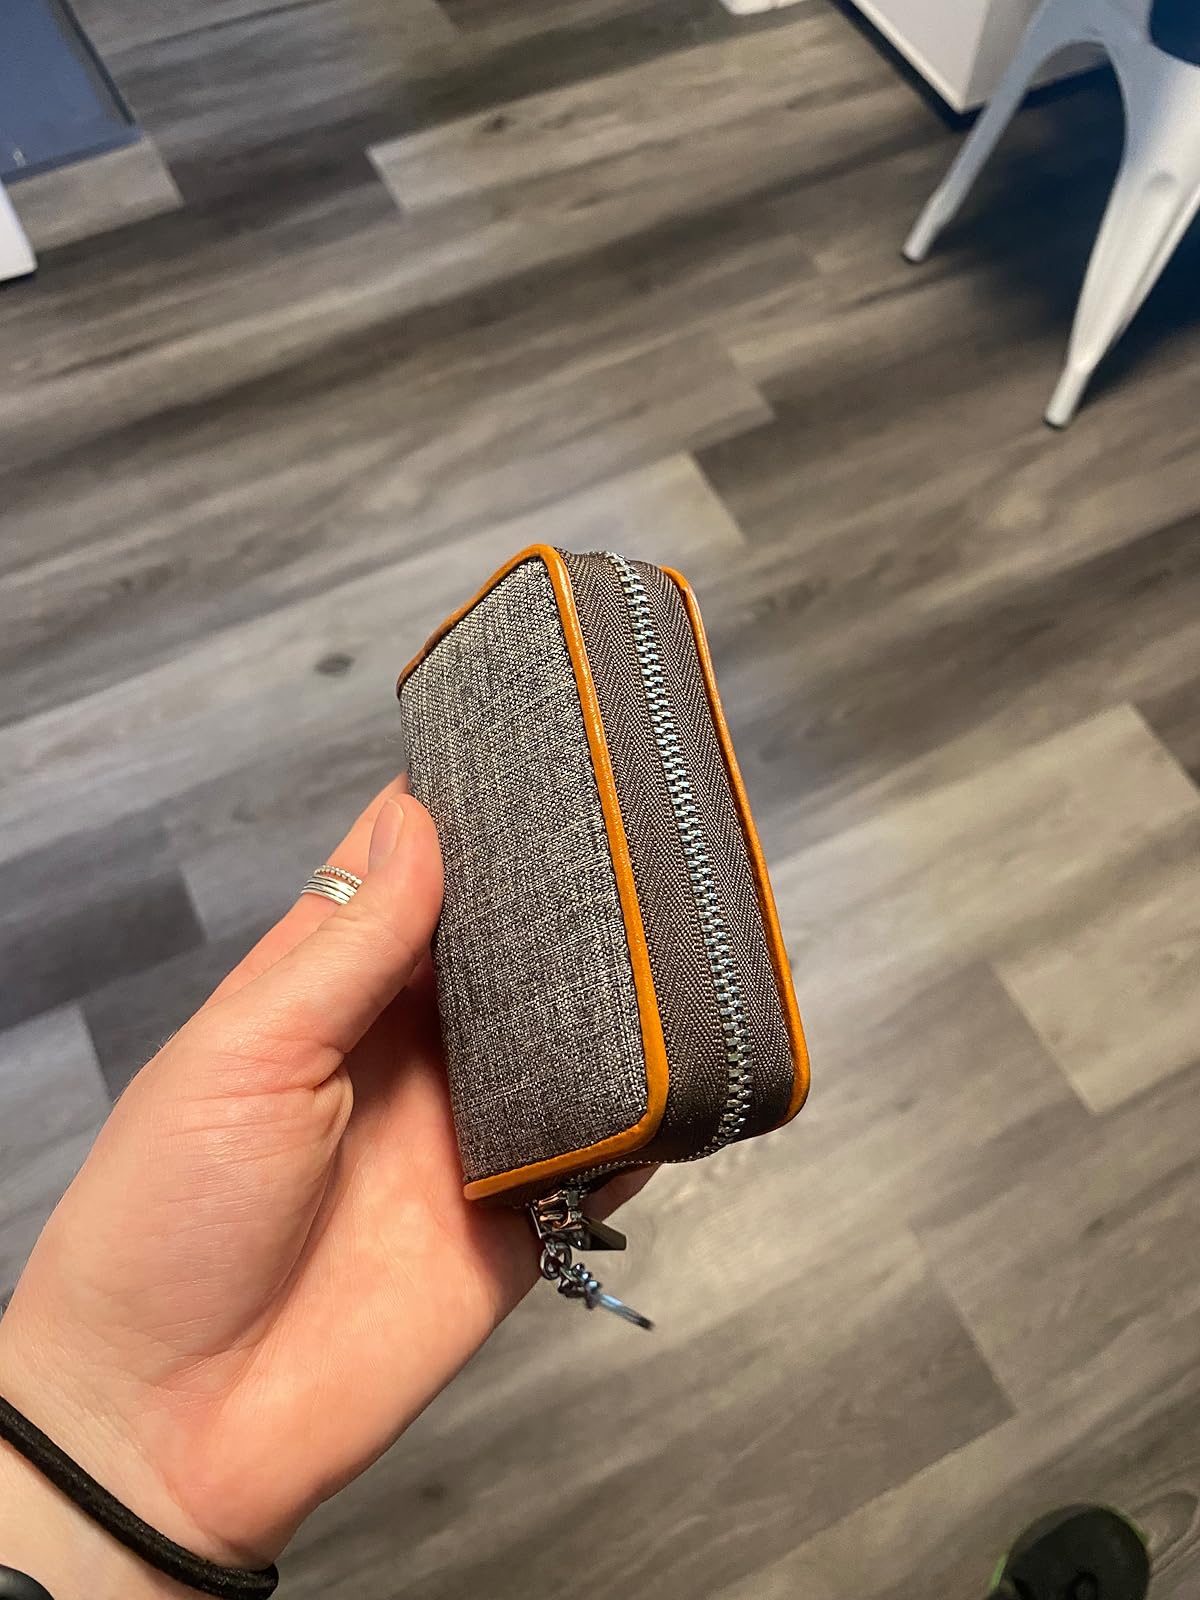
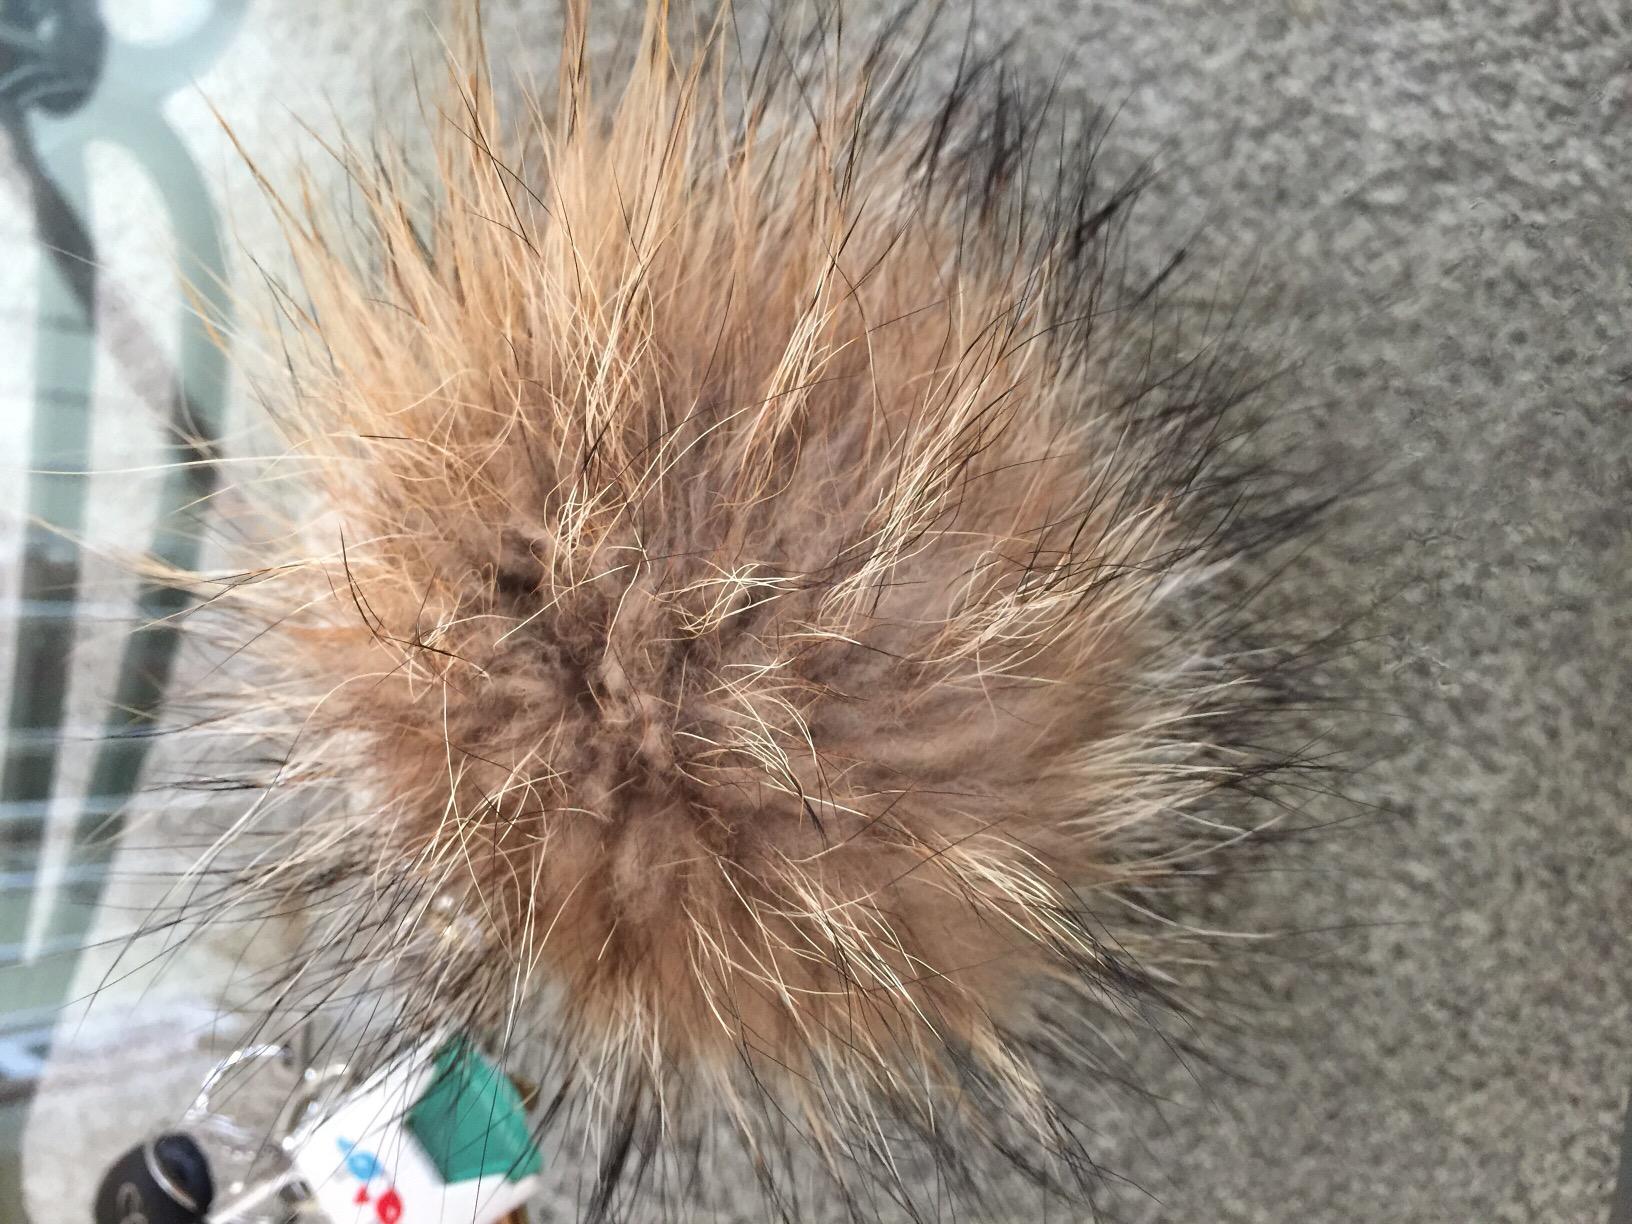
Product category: accessories_keychain
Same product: no